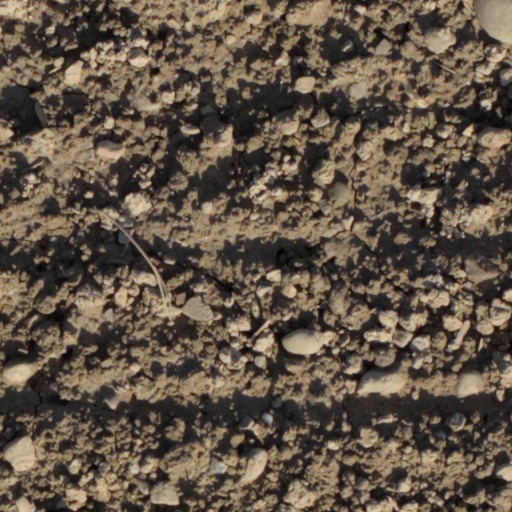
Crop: wheat